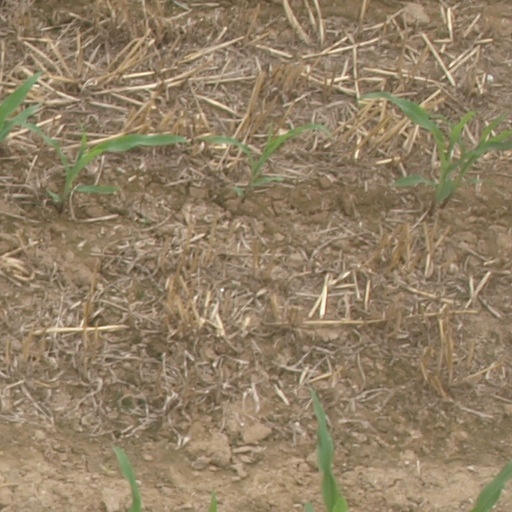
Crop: maize; corn